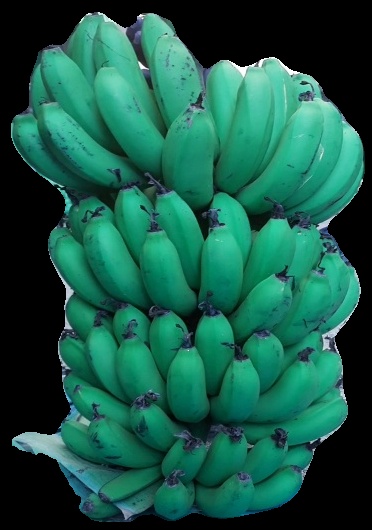
Variety: pachbale
Grade: grade2